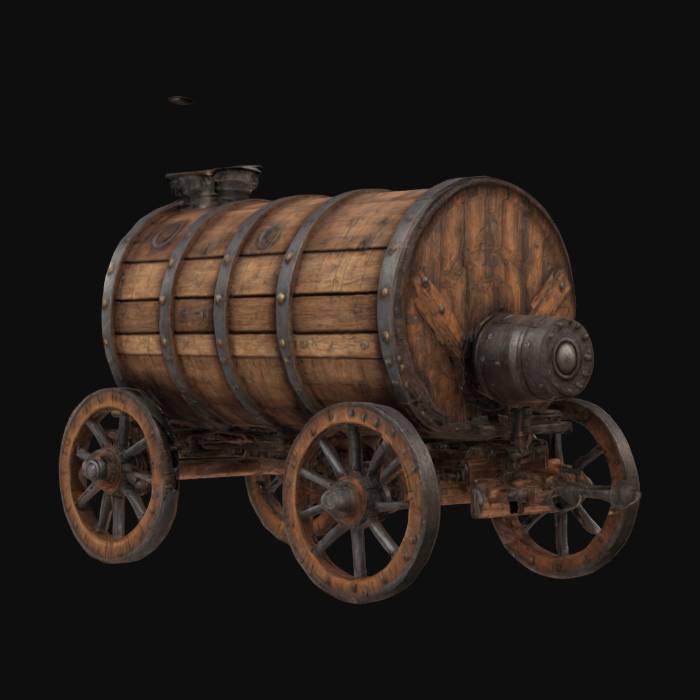
미적 점수 (1~10점): 8